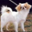
Label: dog